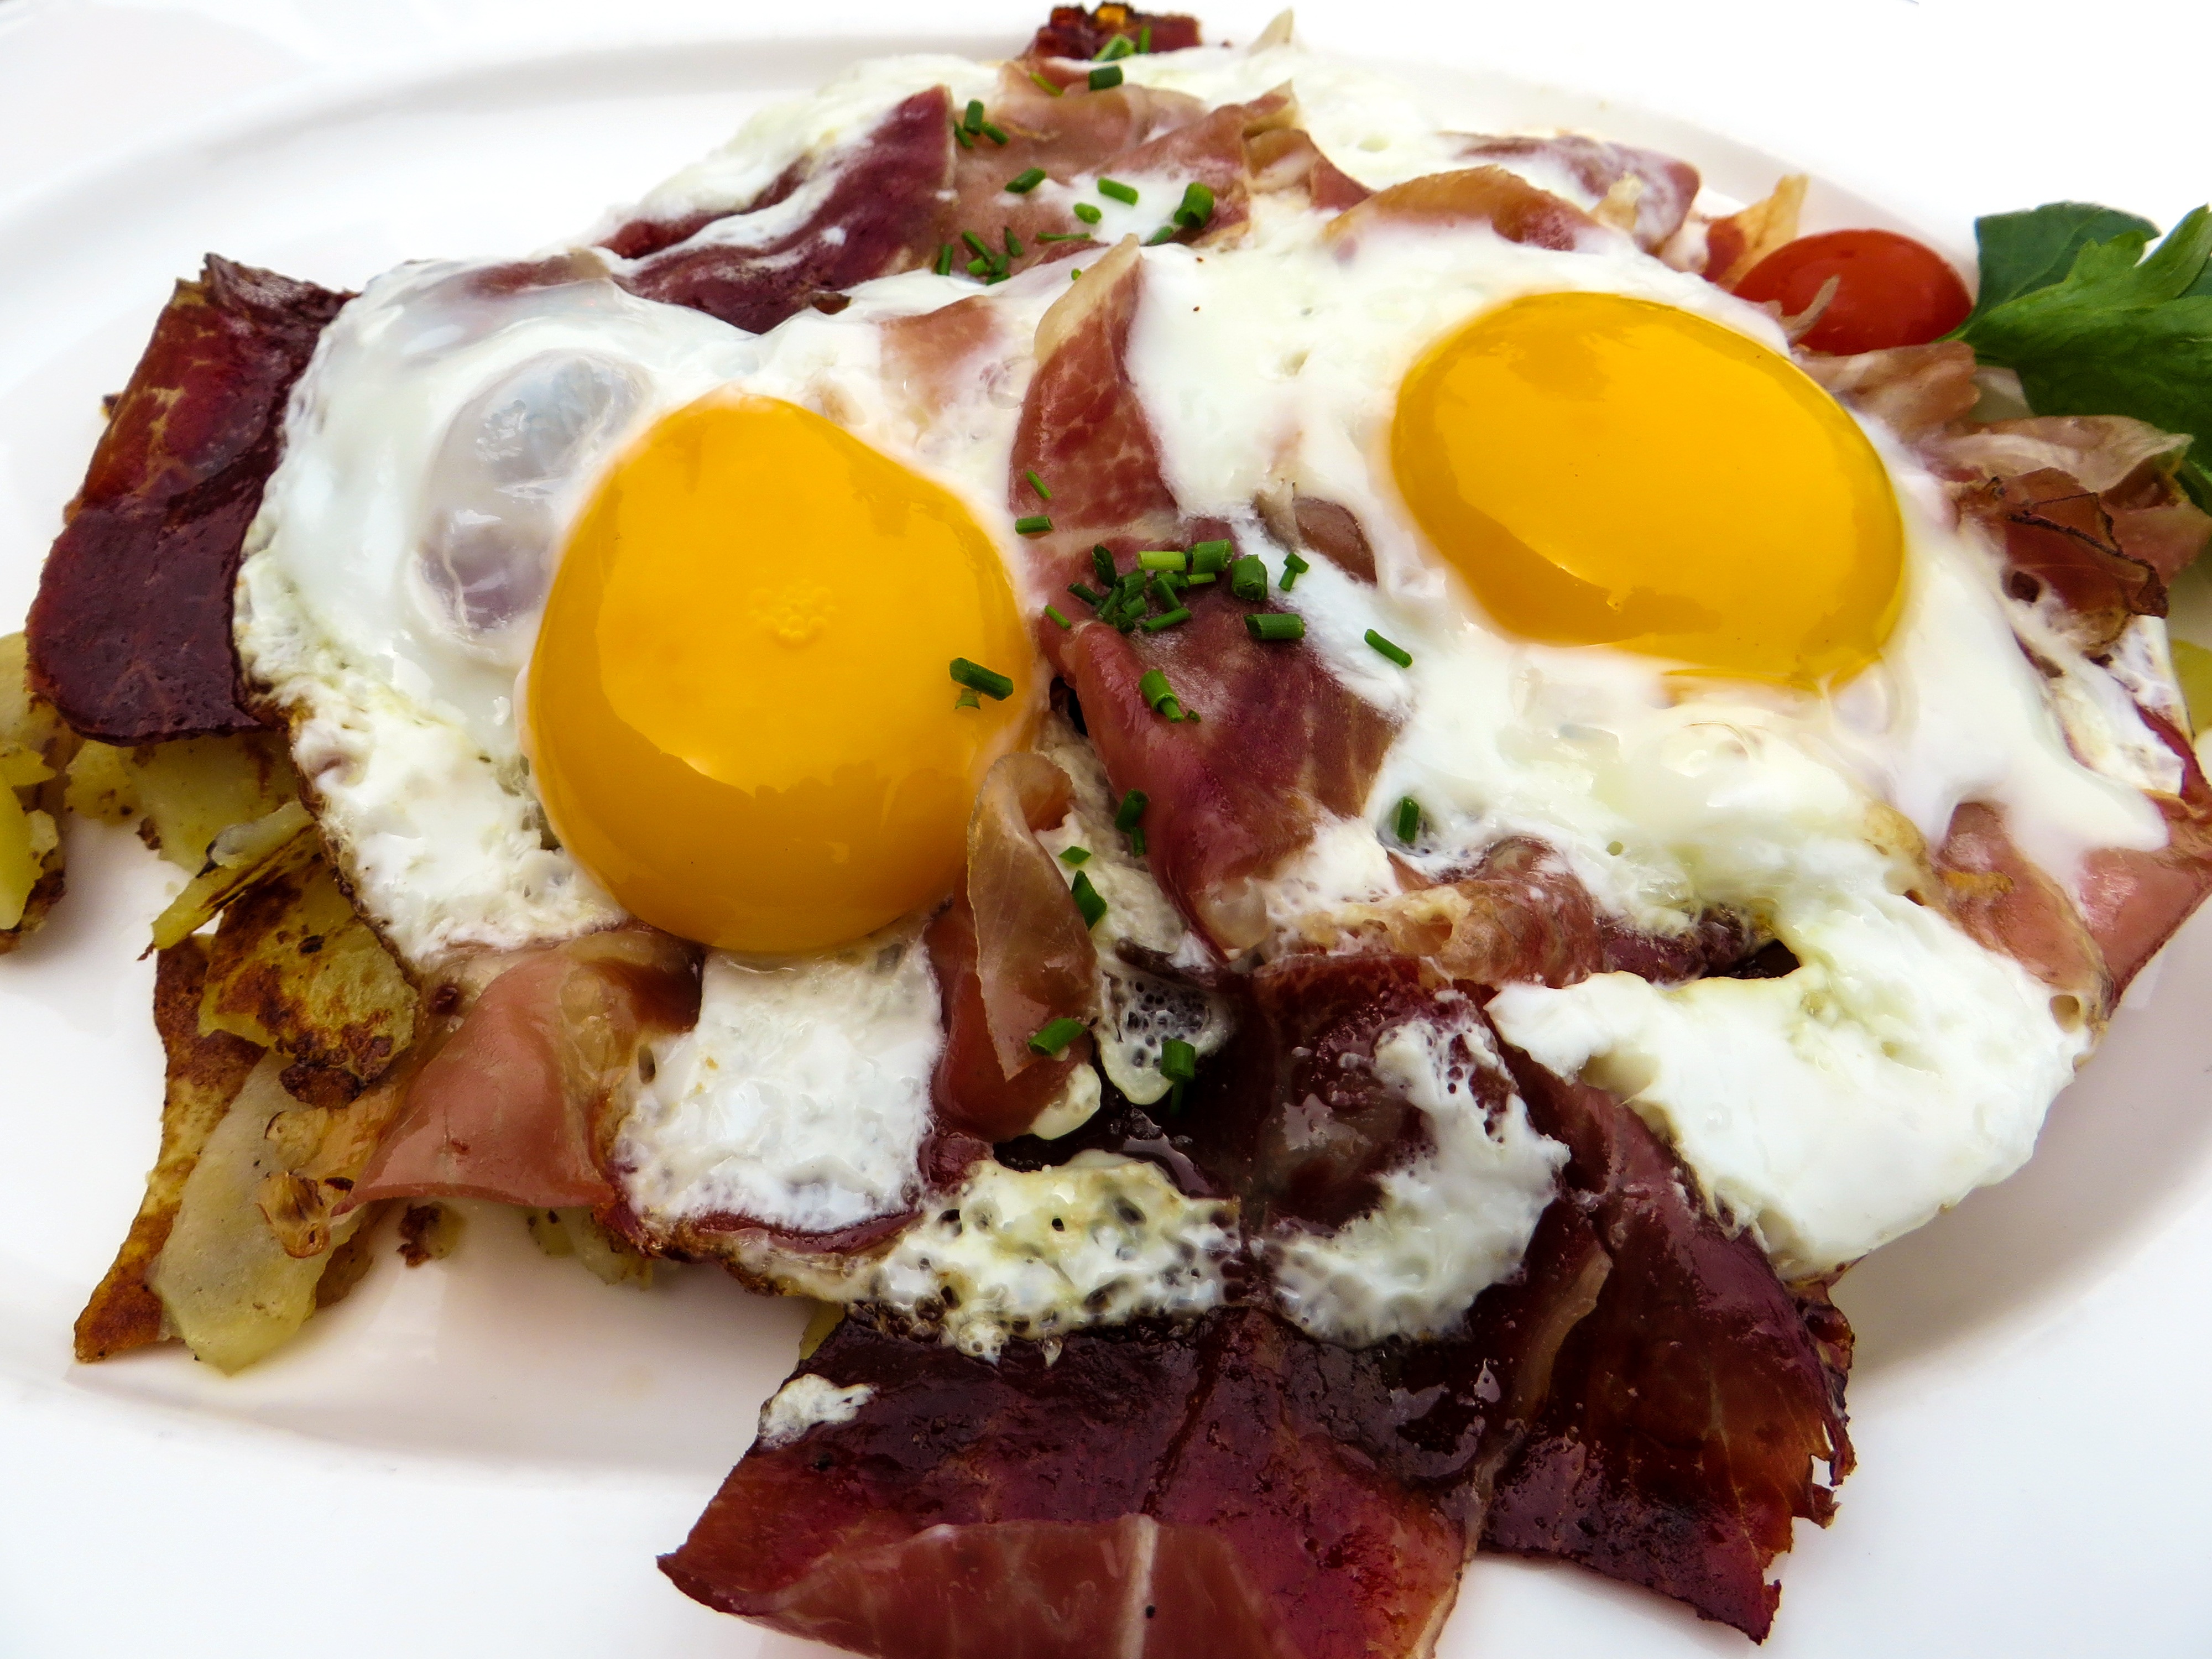
hiking, restaurant, dish, meal, food, salad, produce, plate, kitchen, rest, breakfast, snack, eat, meat, pork, cuisine, delicious, potato, egg, yolk, prosciutto, bacon, eggs benedict, eyes, break, fry, come, ham, brunch, hunger, fried potatoes, good morning, hors d oeuvre, animal source foods, full breakfast, salt cured meat